Typhoon Nabi

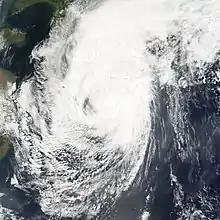
Typhoon Nabi making landfall in Kyushu on September 6

After Nabi formed as a tropical depression on August 29, the local National Weather Service office on Guam issued a tropical storm watch for the islands Tinian, Rota, Sapian, and Agrihan. On August 30, the watch was upgraded to a tropical storm warning for Rota and Agrihan, while a typhoon warning was issued for Tinian and Saipan. On all four islands, a Condition of Readiness 1 was declared. The government of the Northern Mariana Islands advised Tinian and Saipan residents along the coast and in poorly built buildings to evacuate, and several schools operated as shelters. About 700 people evacuated on Saipan, and the airport was closed, stranding about 1,000 travelers. As a precaution, schools were closed on Guam on August 31, after a tropical storm warning was issued for the island the night prior. The island's governor, Felix Perez Camacho, also declared a condition of readiness 2, as well as a state of emergency. Due to the typhoon, several flights were canceled or delayed at Antonio B. Won Pat International Airport on Guam.